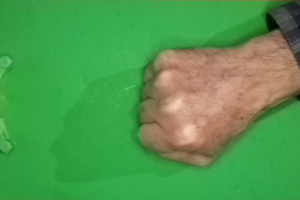
Label: rock